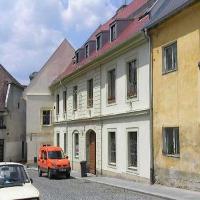
Weather: cloudy or overcast